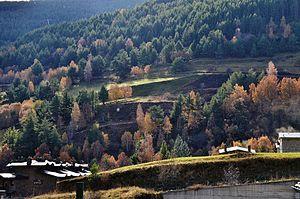
Pal est un village d'Andorre situé dans la paroisse de La Massana qui comptait 260 habitants en 2017.